NIR Class 4000

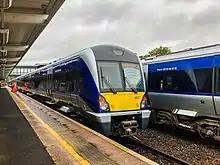
Extended train no. 4017.

Although the trains are externally similar to the C3K fleet, internally they have significant differences. Each three-car train has a seating capacity of 212, with fewer table bays and extra standing room. They have one toilet compared to the C3K's two. They have a new traction system, with an MTU 390kW engine providing power to both the traction motors and auxiliary generators. With a train being four tonnes lighter than a C3K unit, fuel economy is improved.